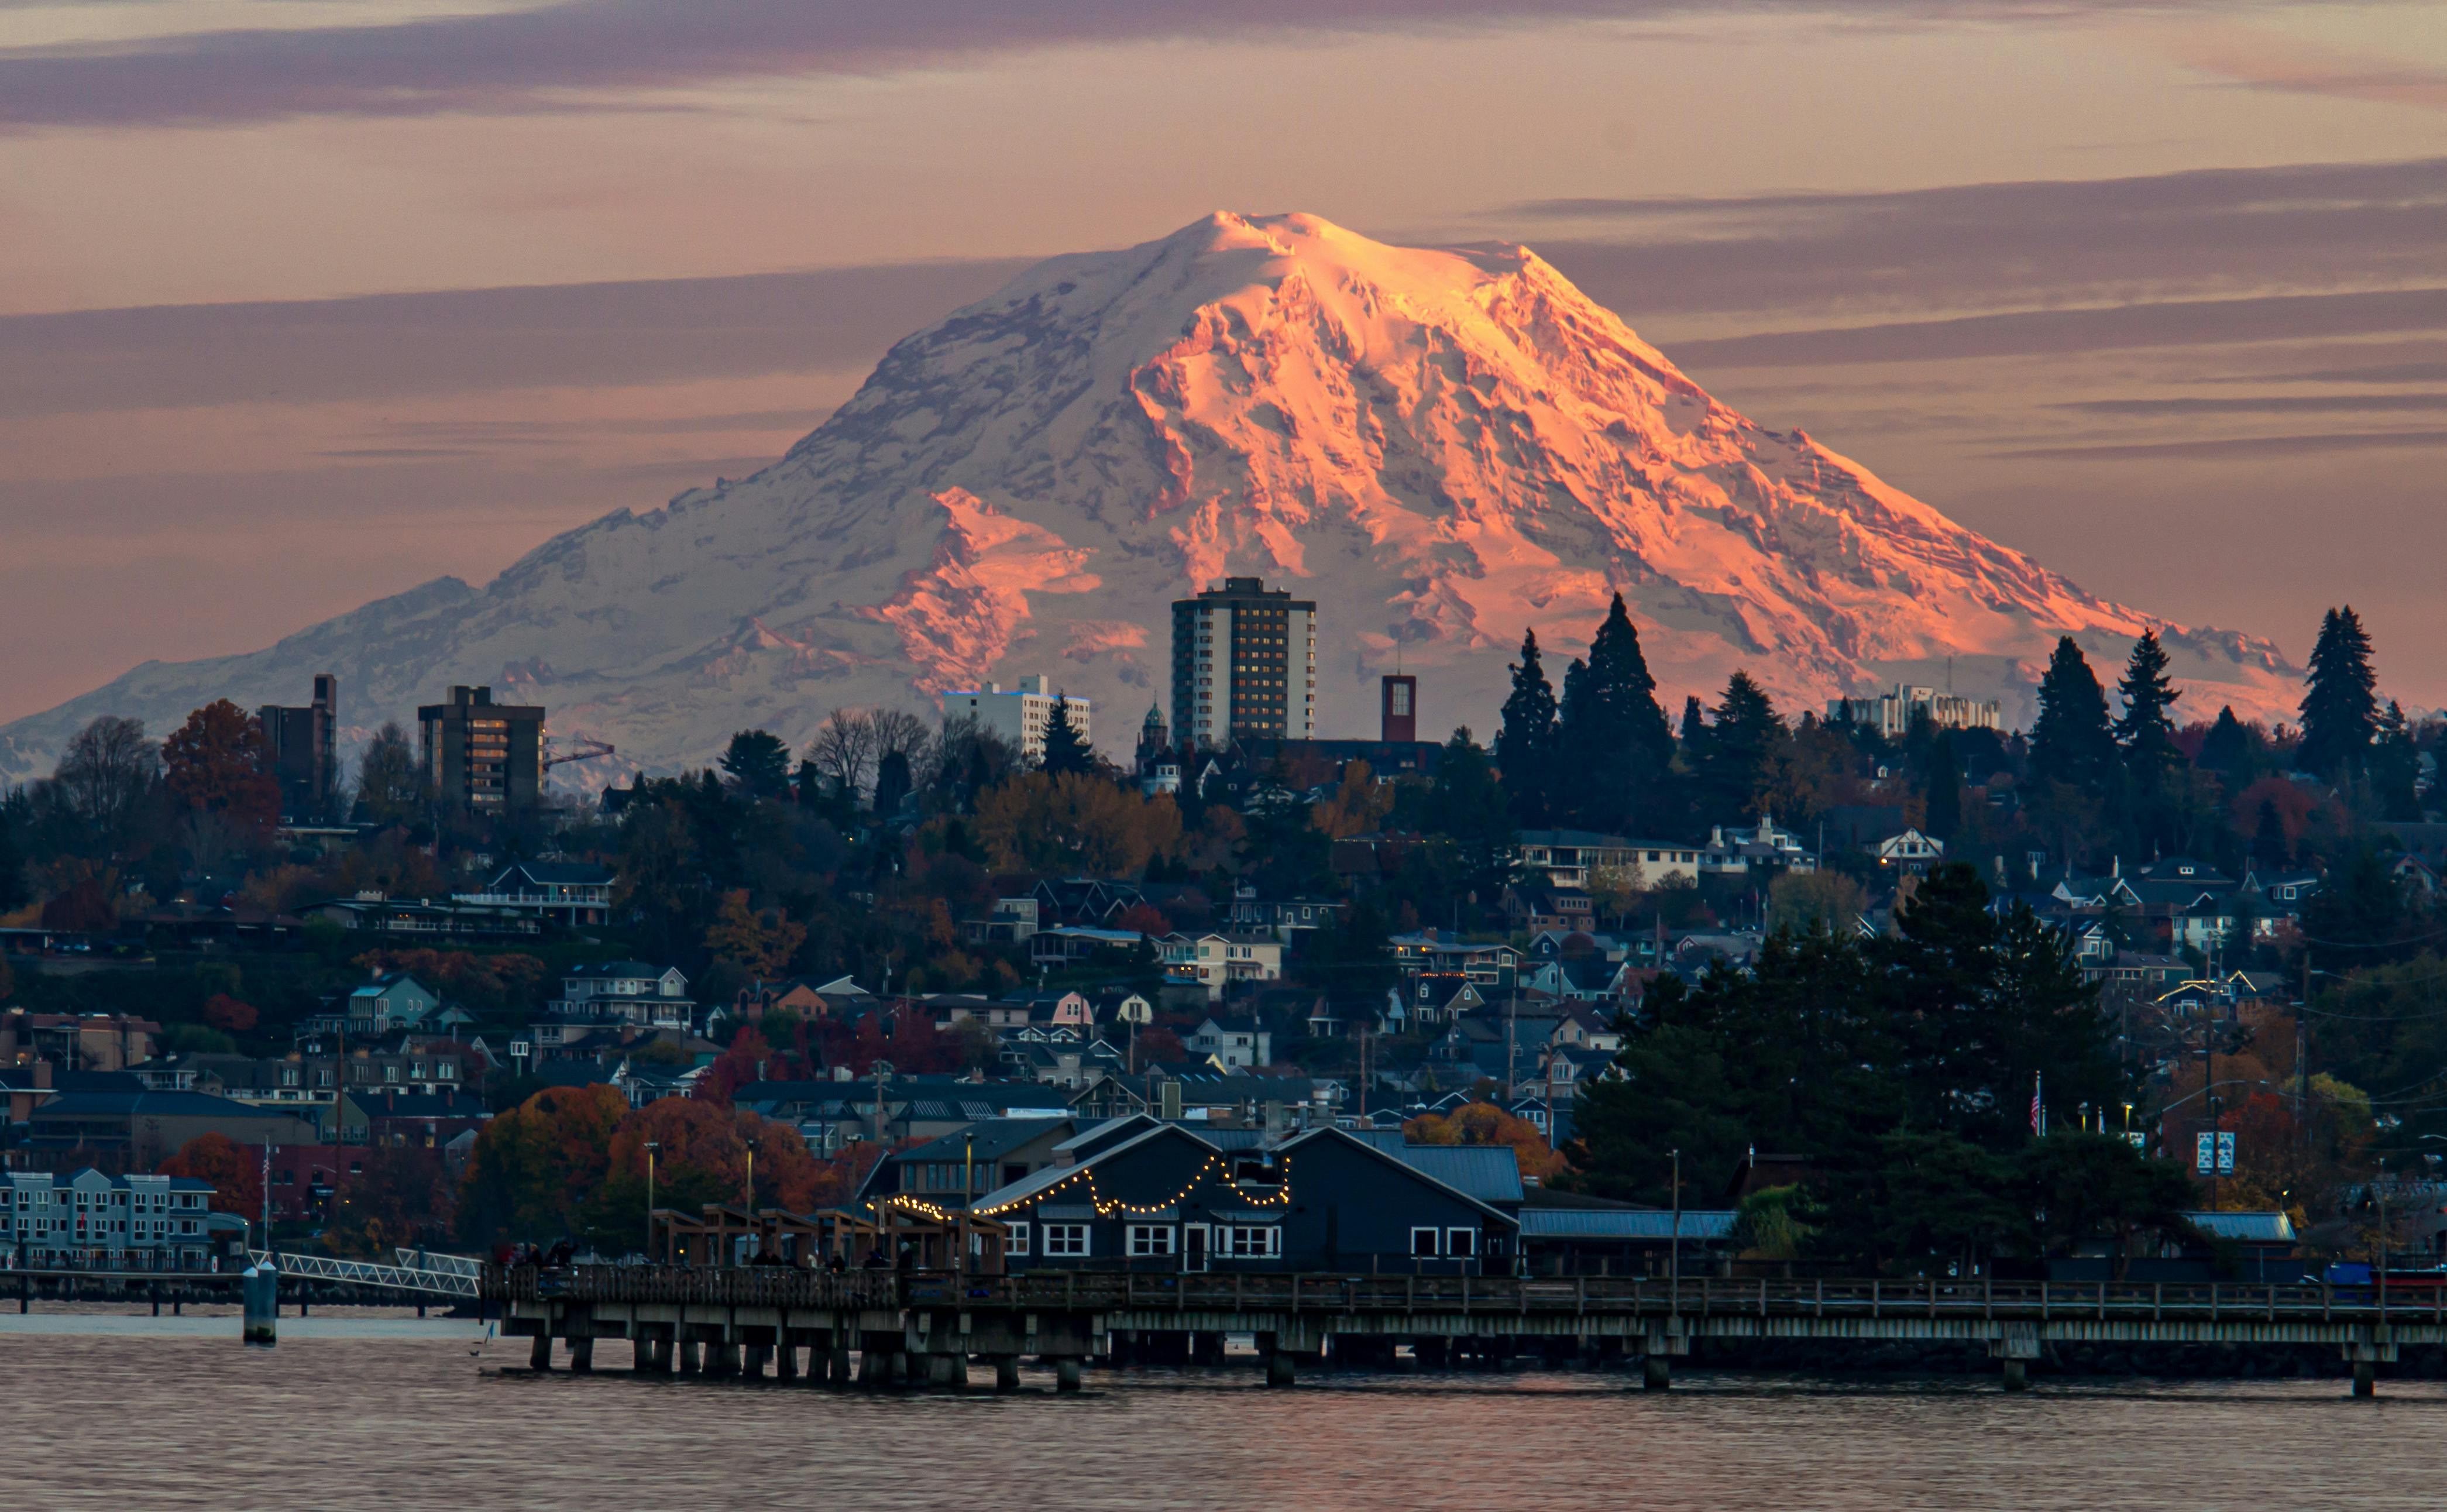
natural, sky, water, building, mountain, cloud, nature, dusk, afterglow, sunlight, body of water, highland, atmospheric phenomenon, tree, cityscape, red sky at morning, horizon, morning, house, sunset, mountainous landforms, sunrise, city, lake, mountain range, landmark, landscape, hill, metropolitan area, waterway, winter, metropolis, urban area, tower block, evening, wilderness, reflection, fell, dawn, natural landscape, channel, tourism, skyline, downtown, harbor, lake district, ocean, coast, reservoir, sound, sea, volcanic landform, night, photography, roof